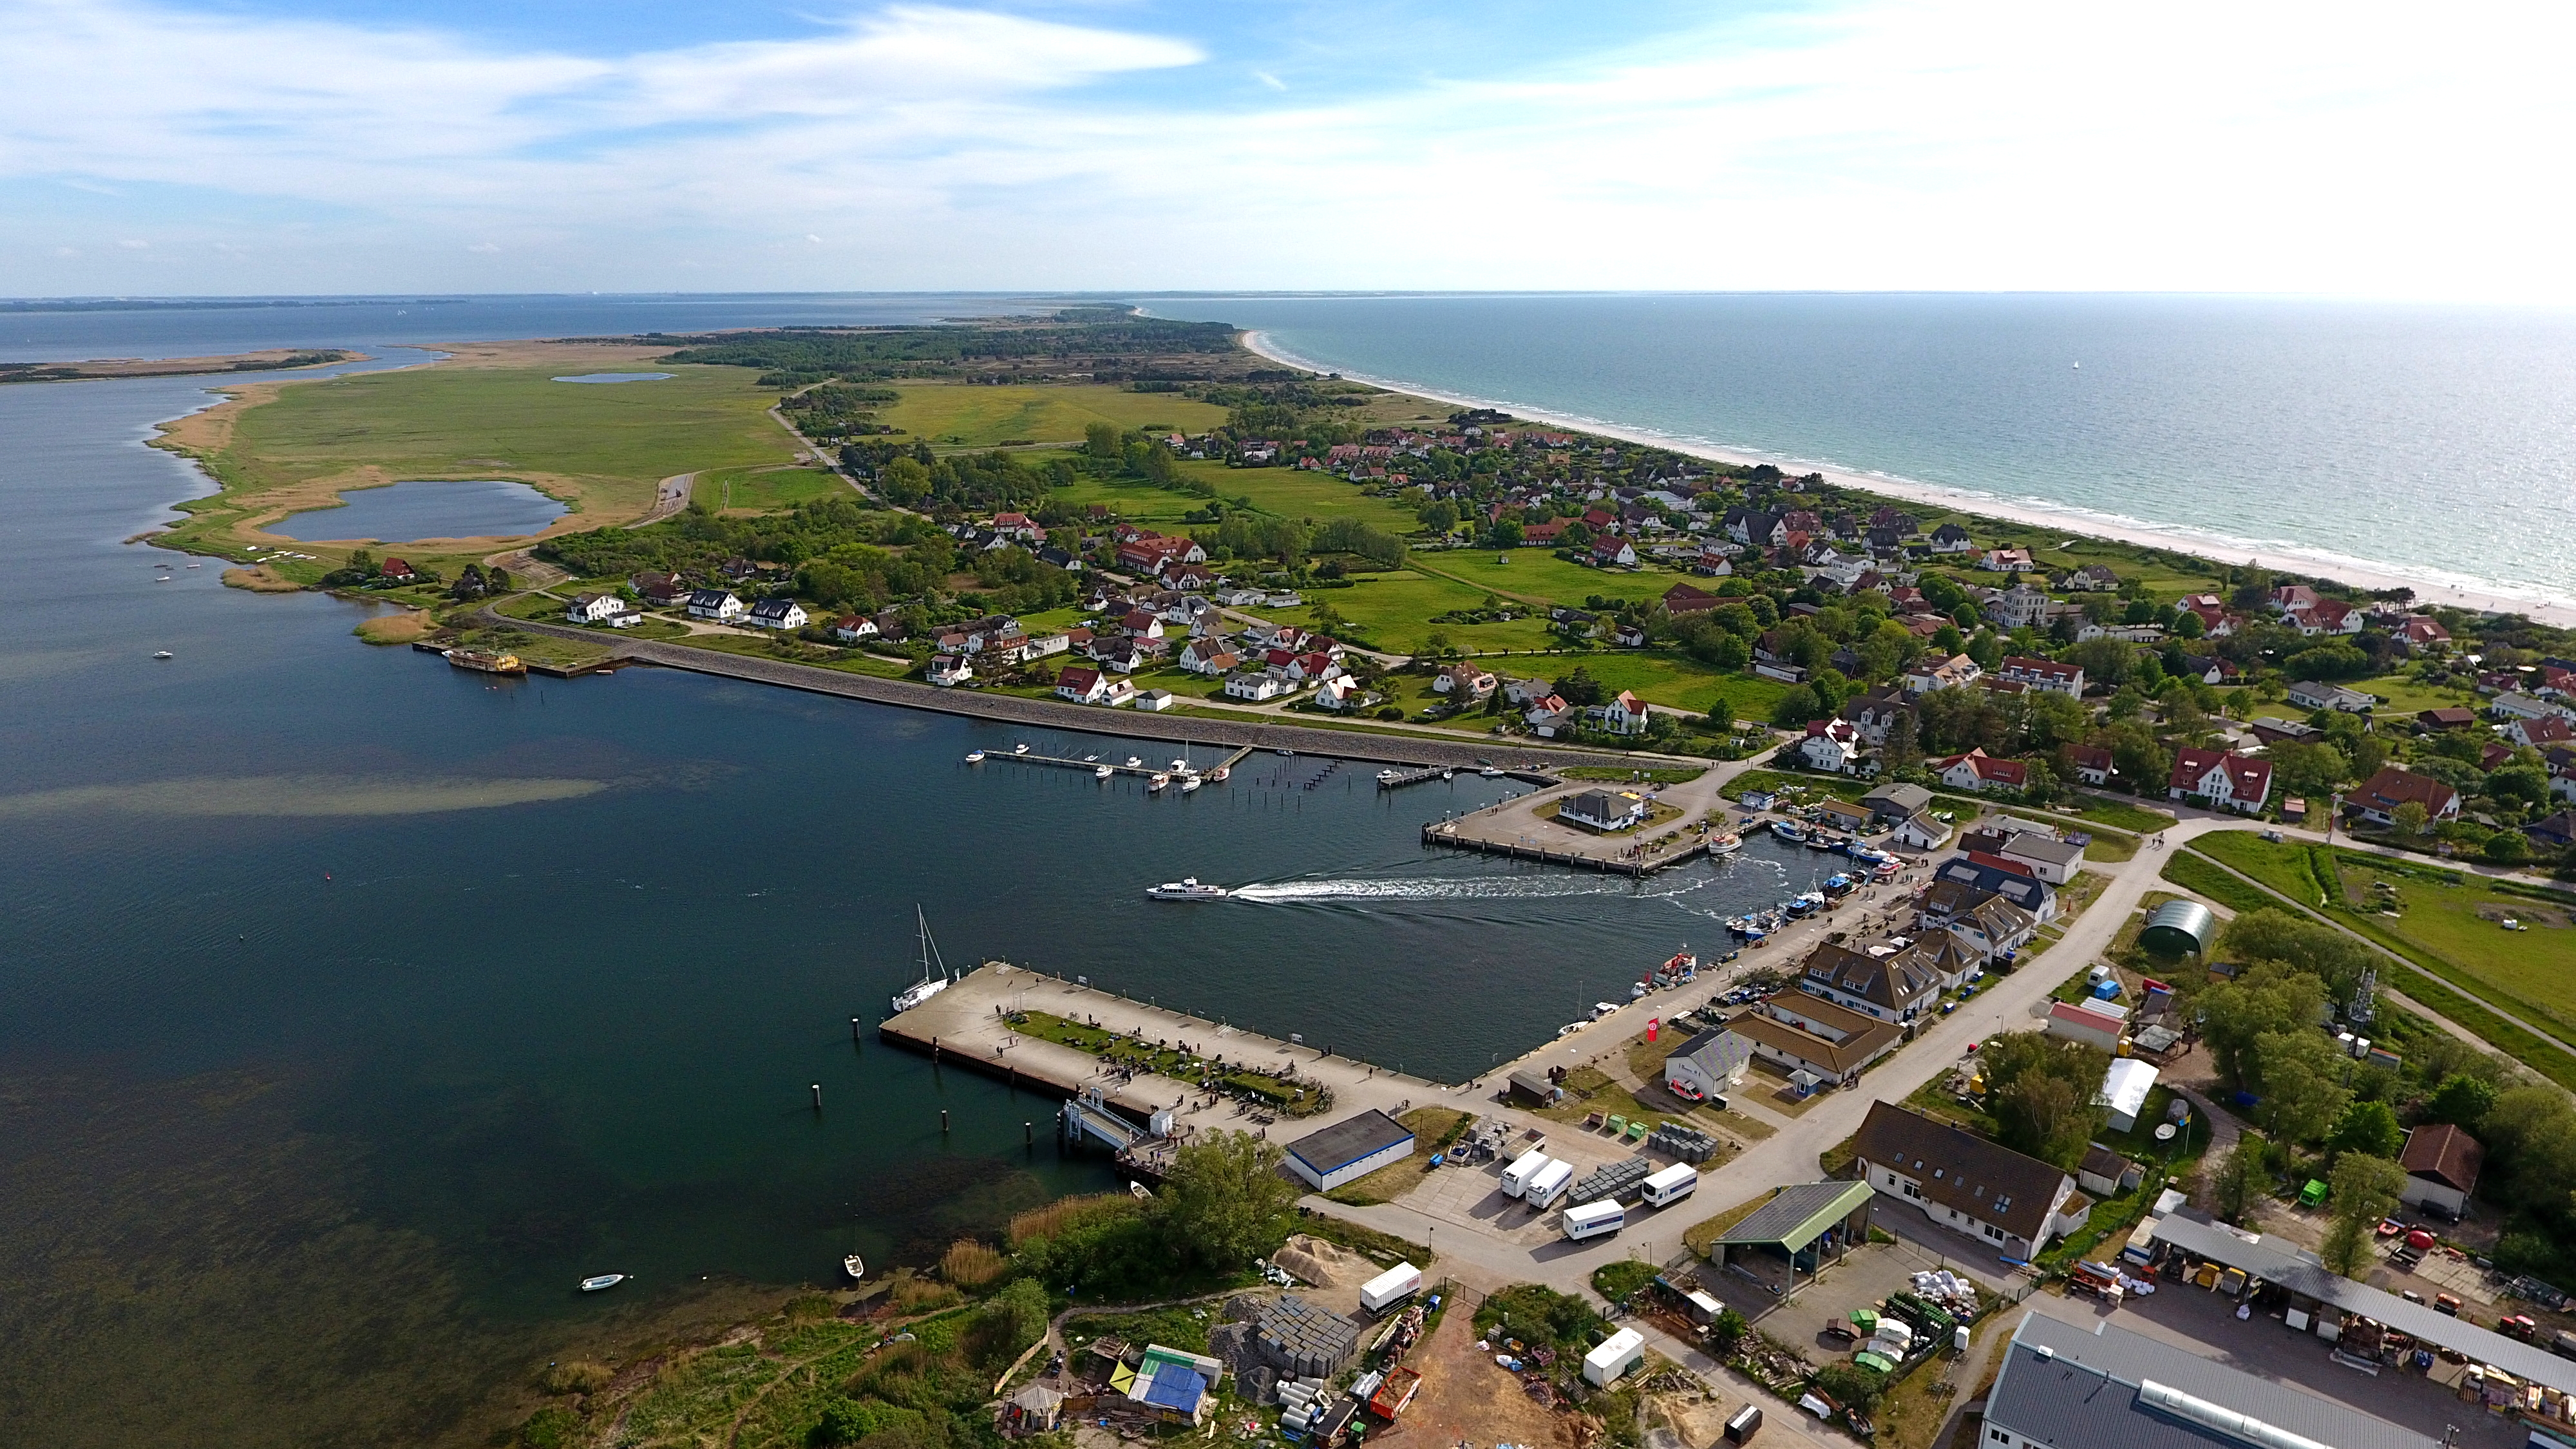
coast, hiddensee, vitte, drone, harbor, water, sky, water resources, cloud, nature, building, coastal and oceanic landforms, urban design, land lot, natural landscape, plant, landscape, real estate, air travel, summer, horizon, city, boat, headland, waterway, spit, shore, beach, island, lake, cityscape, bird's eye view, channel, peninsula, river island, tree, cape, ocean, condominium, tourism, hill, suburb, bay, sound, reservoir, cove, road, aerial photography, inlet, house, mixed use, vacation, promontory, sea, estuary, lake district, levee, floodplain, panorama, photography, river